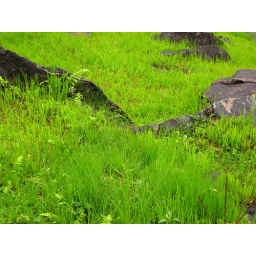
green green grass around Yuksam lake